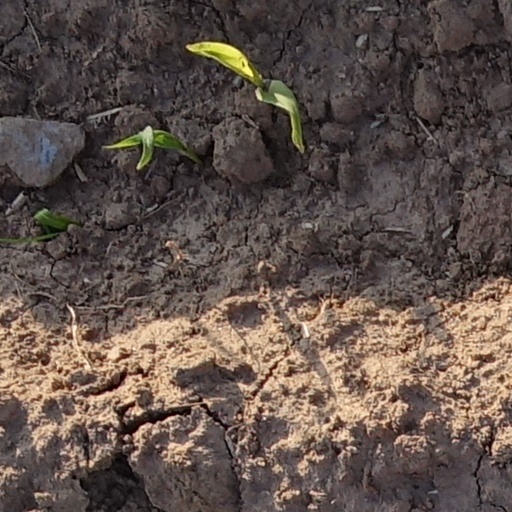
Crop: wheat